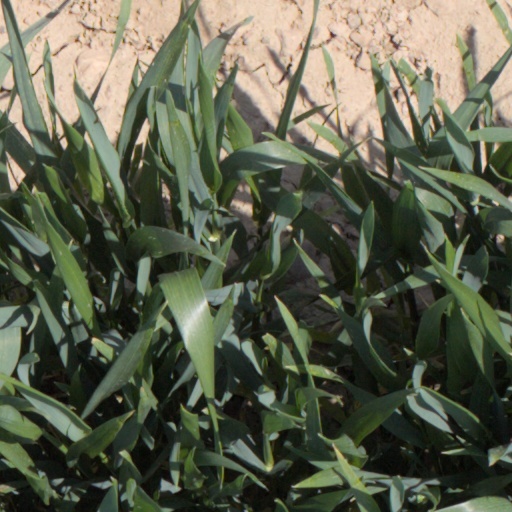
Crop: wheat